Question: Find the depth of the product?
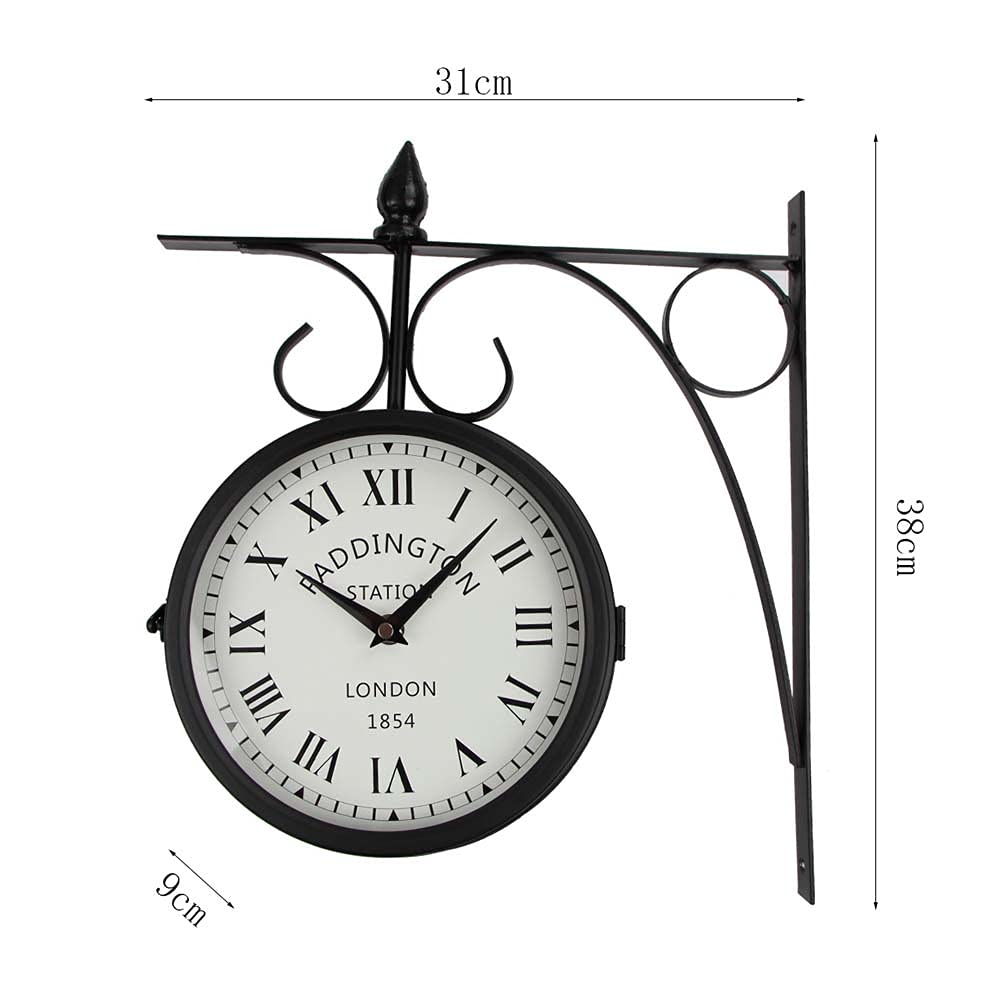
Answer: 38.0 centimetre